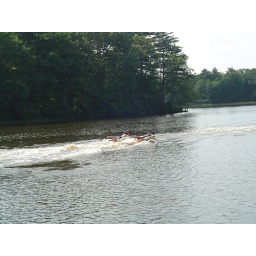
Random lake shot, but the subject is really supposed to be the speed boat in the background.